Coger House

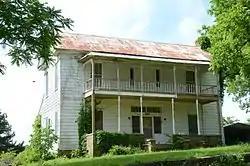

The Coger House is a historic house on Main Street in Evening Shade, Arkansas. It is a two-story wood-frame structure, fronted by a two-story flat-roof porch set on a sandstone foundation. The house was built c. 1870 by Polk Jones, but owned for many years by Claude Coger, owner of the "Sharp County Record". Originally a somewhat vernacular Greek Revival in its style, later alterations (including the front porch woodwork) give the house a more Victorian feel.